NBA Live 06

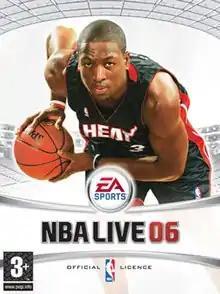
European cover featuring Dwyane Wade

NBA Live 06 is a 2005 installment of the "NBA Live" series released for Windows, PlayStation 2, GameCube, Xbox, Xbox 360, PlayStation Portable, and mobile devices. It was developed by EA Canada and published by Electronic Arts under the EA Sports publishing label. The game features several game modes, including Dynasty, Season, Playoffs, or Free Play. It features Dwyane Wade of the Miami Heat on the cover. This was the last NBA Live game on the GameCube and it also was the first NBA Live game on the Xbox 360 as a launch title and on the PlayStation Portable.